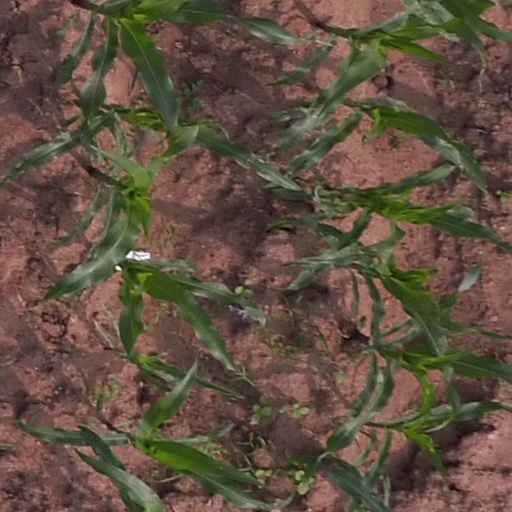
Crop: maize; corn